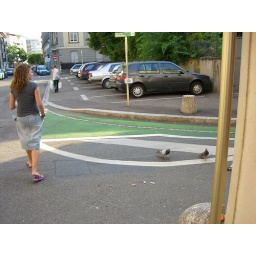
Green Painted pavement where the bike lane intersects with car traffic. I heard they might experiment with this in Chicago